Dawid Lampart

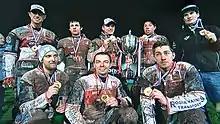
Lampart (front centre) celebrating the league win with Swindon in 2012

Lampart was a member of the Poland U-21 and U-19 national teams. Lampart won the 2009 Under-21 World Cup, 2009 Team U-19 European Championship and finished third at the 2009 Individual Speedway Junior Polish Championship.